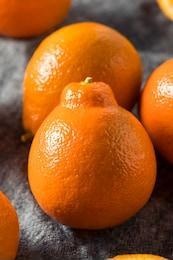
Label: mandarine